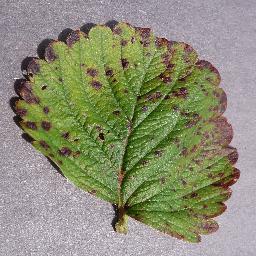
Label: Strawberry___Leaf_scorch